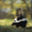
Label: skunk